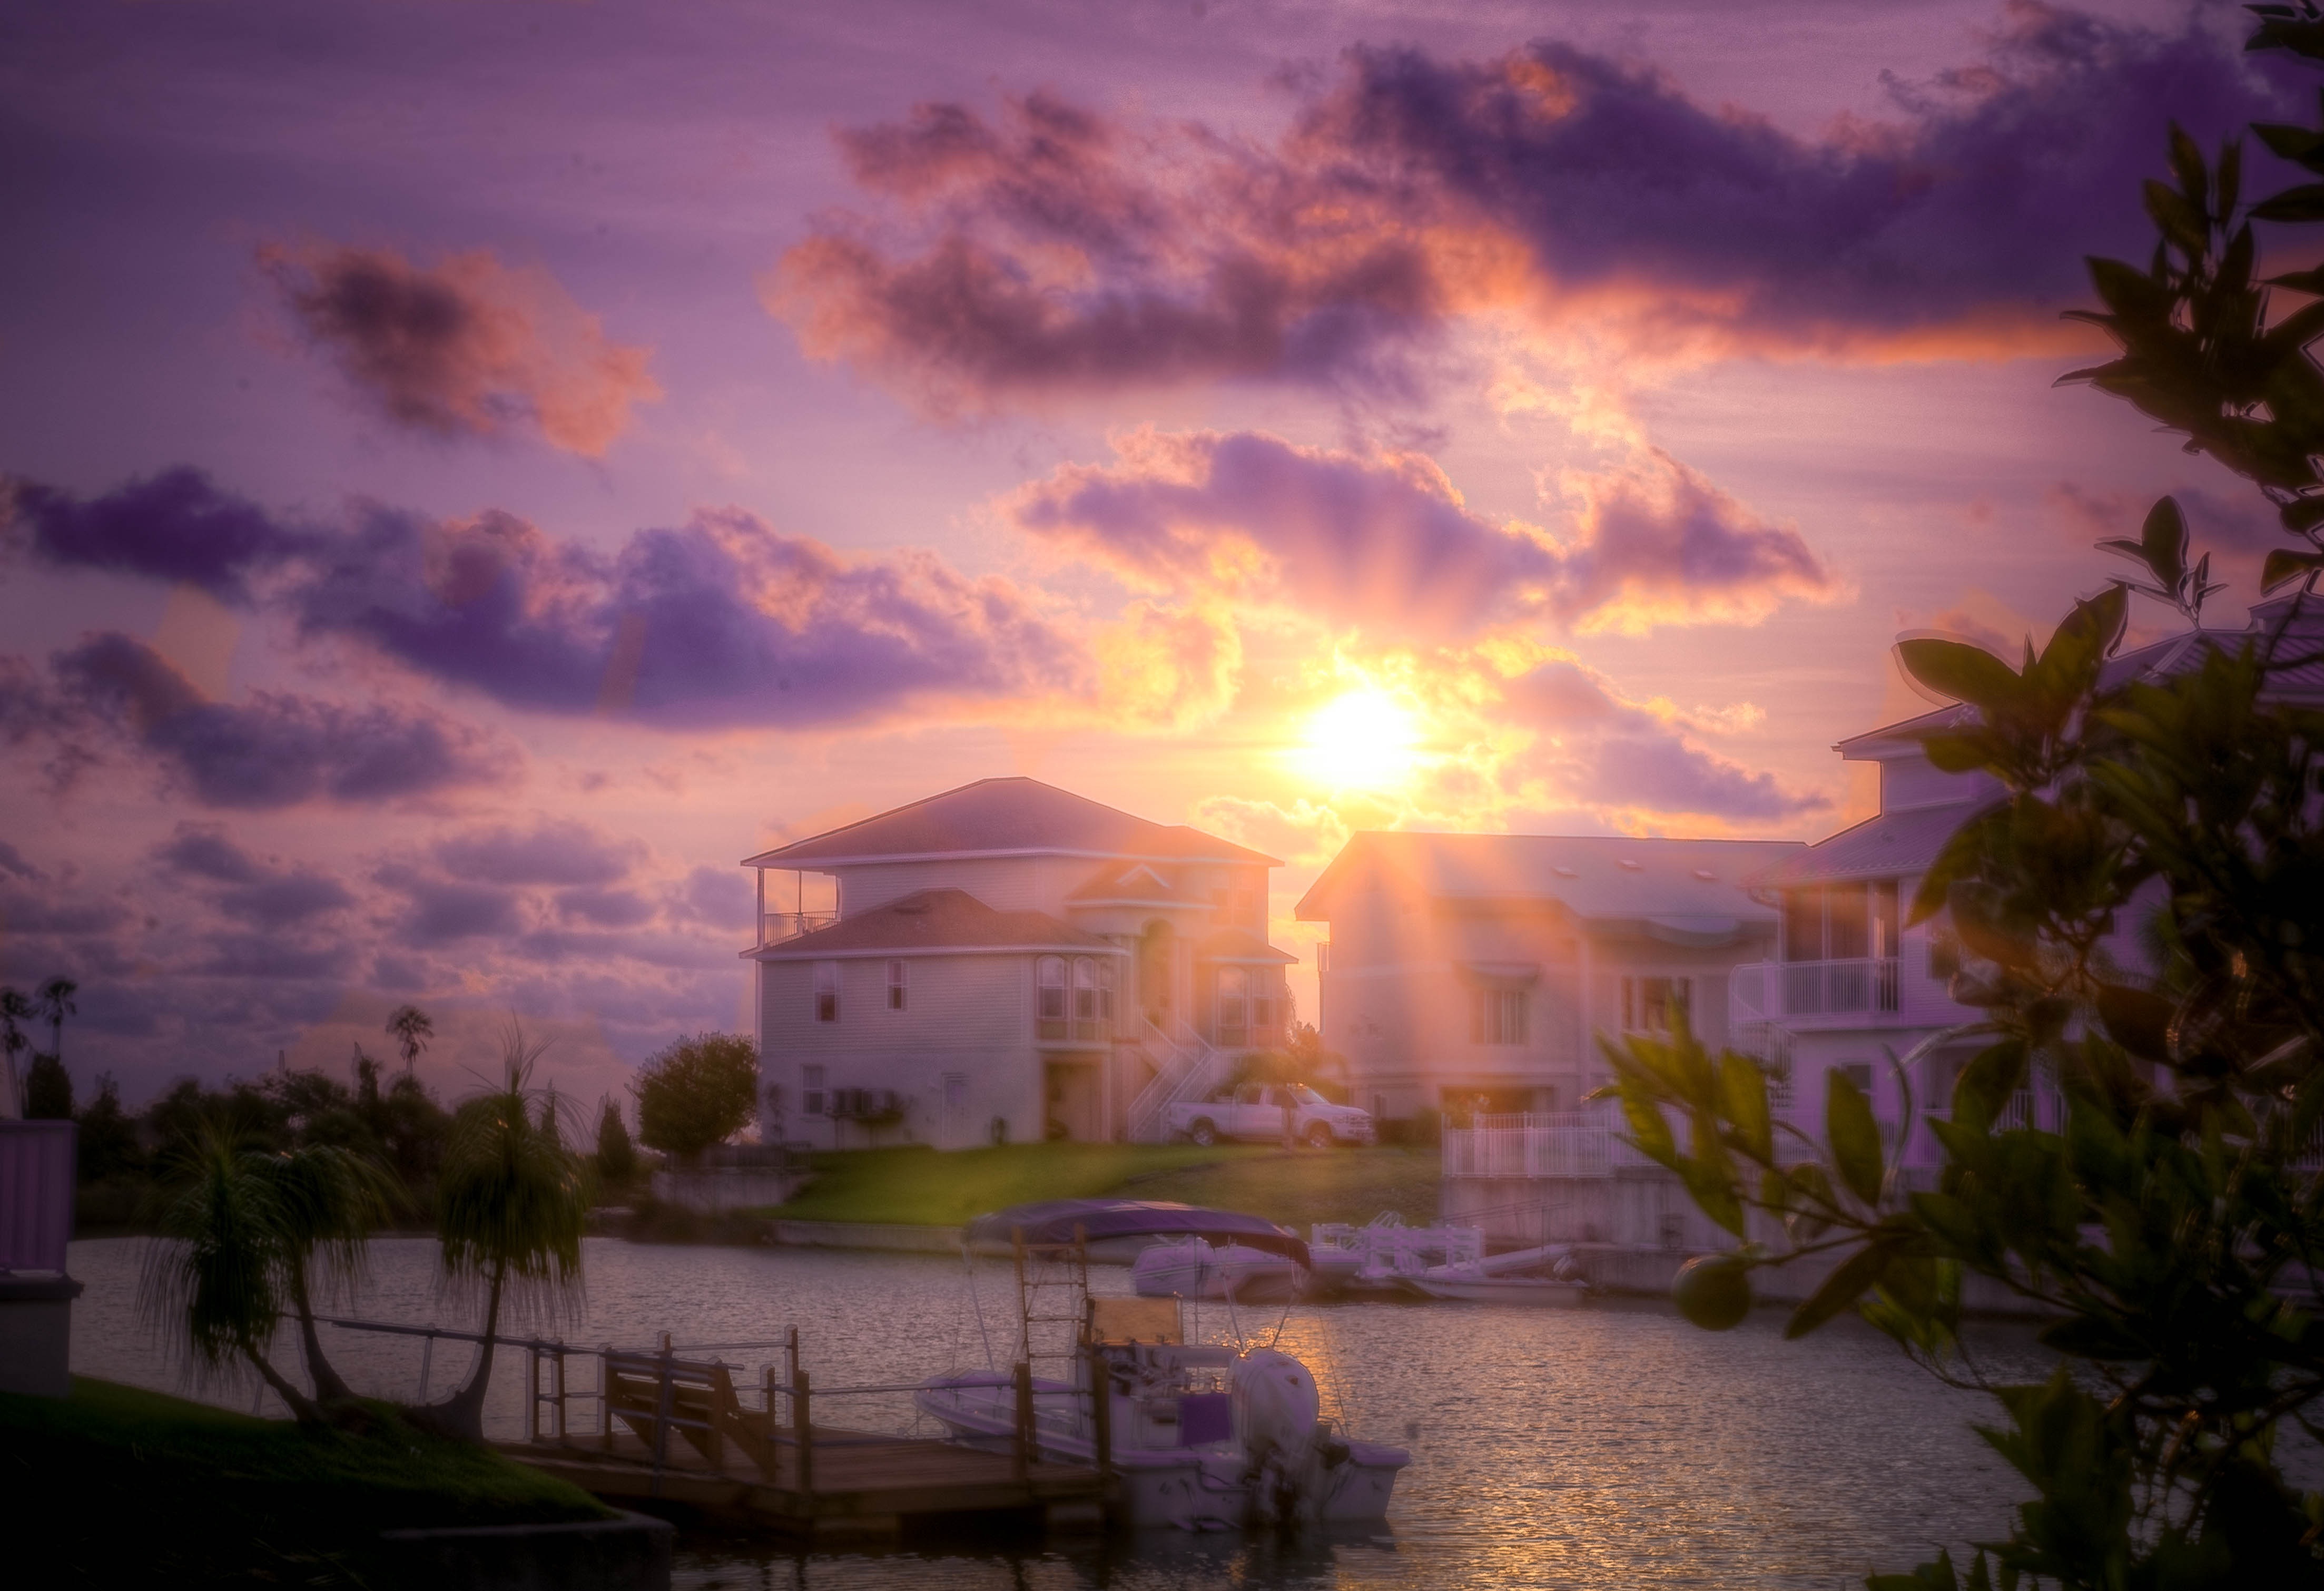
beach, landscape, water, nature, light, cloud, architecture, sky, sunrise, sunset, skyline, sunlight, morning, dawn, canal, summer, travel, dusk, evening, tranquil, tropical, bay, blue, colorful, clouds, buildings, scene, florida